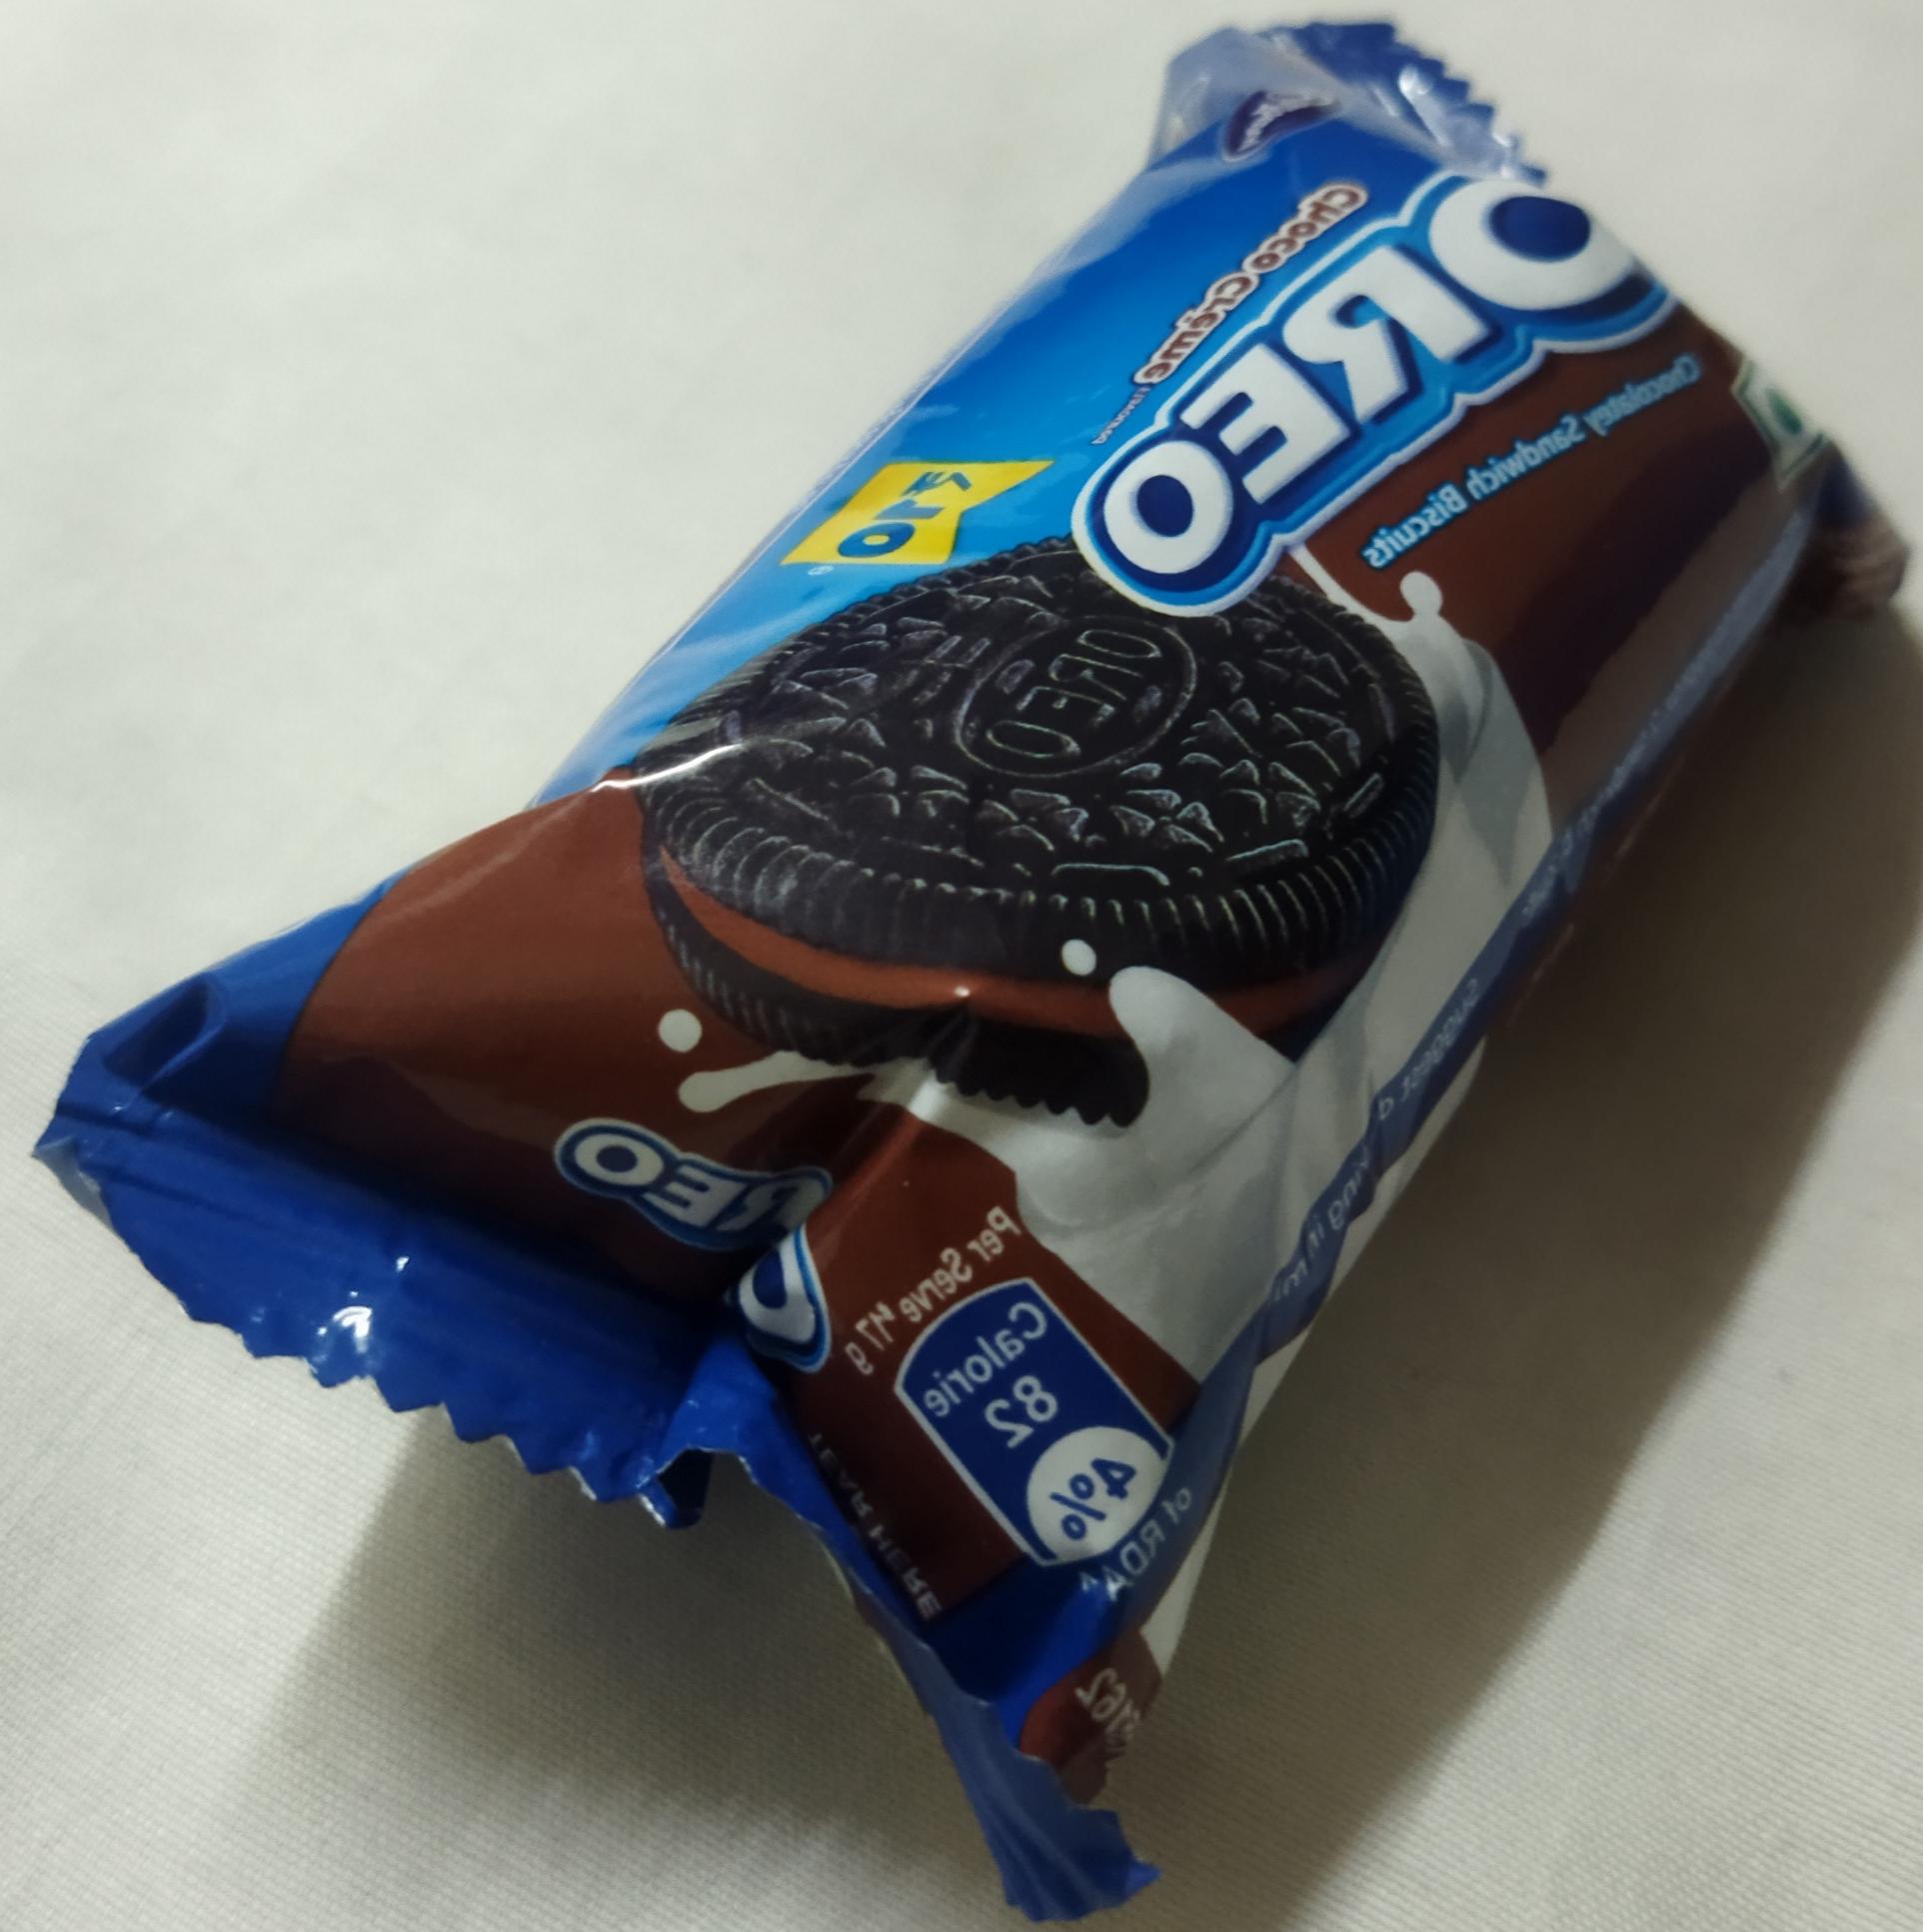
Label: plastics